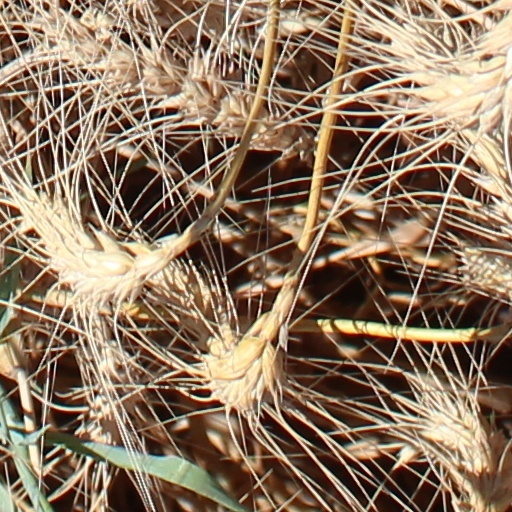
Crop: wheat